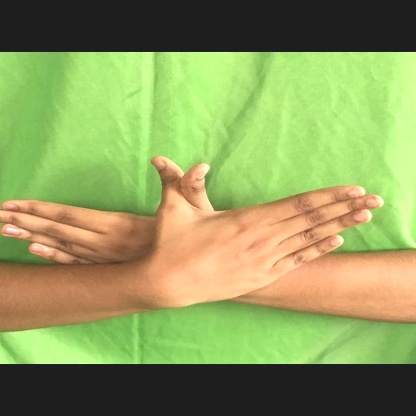
Mudra: Garuda